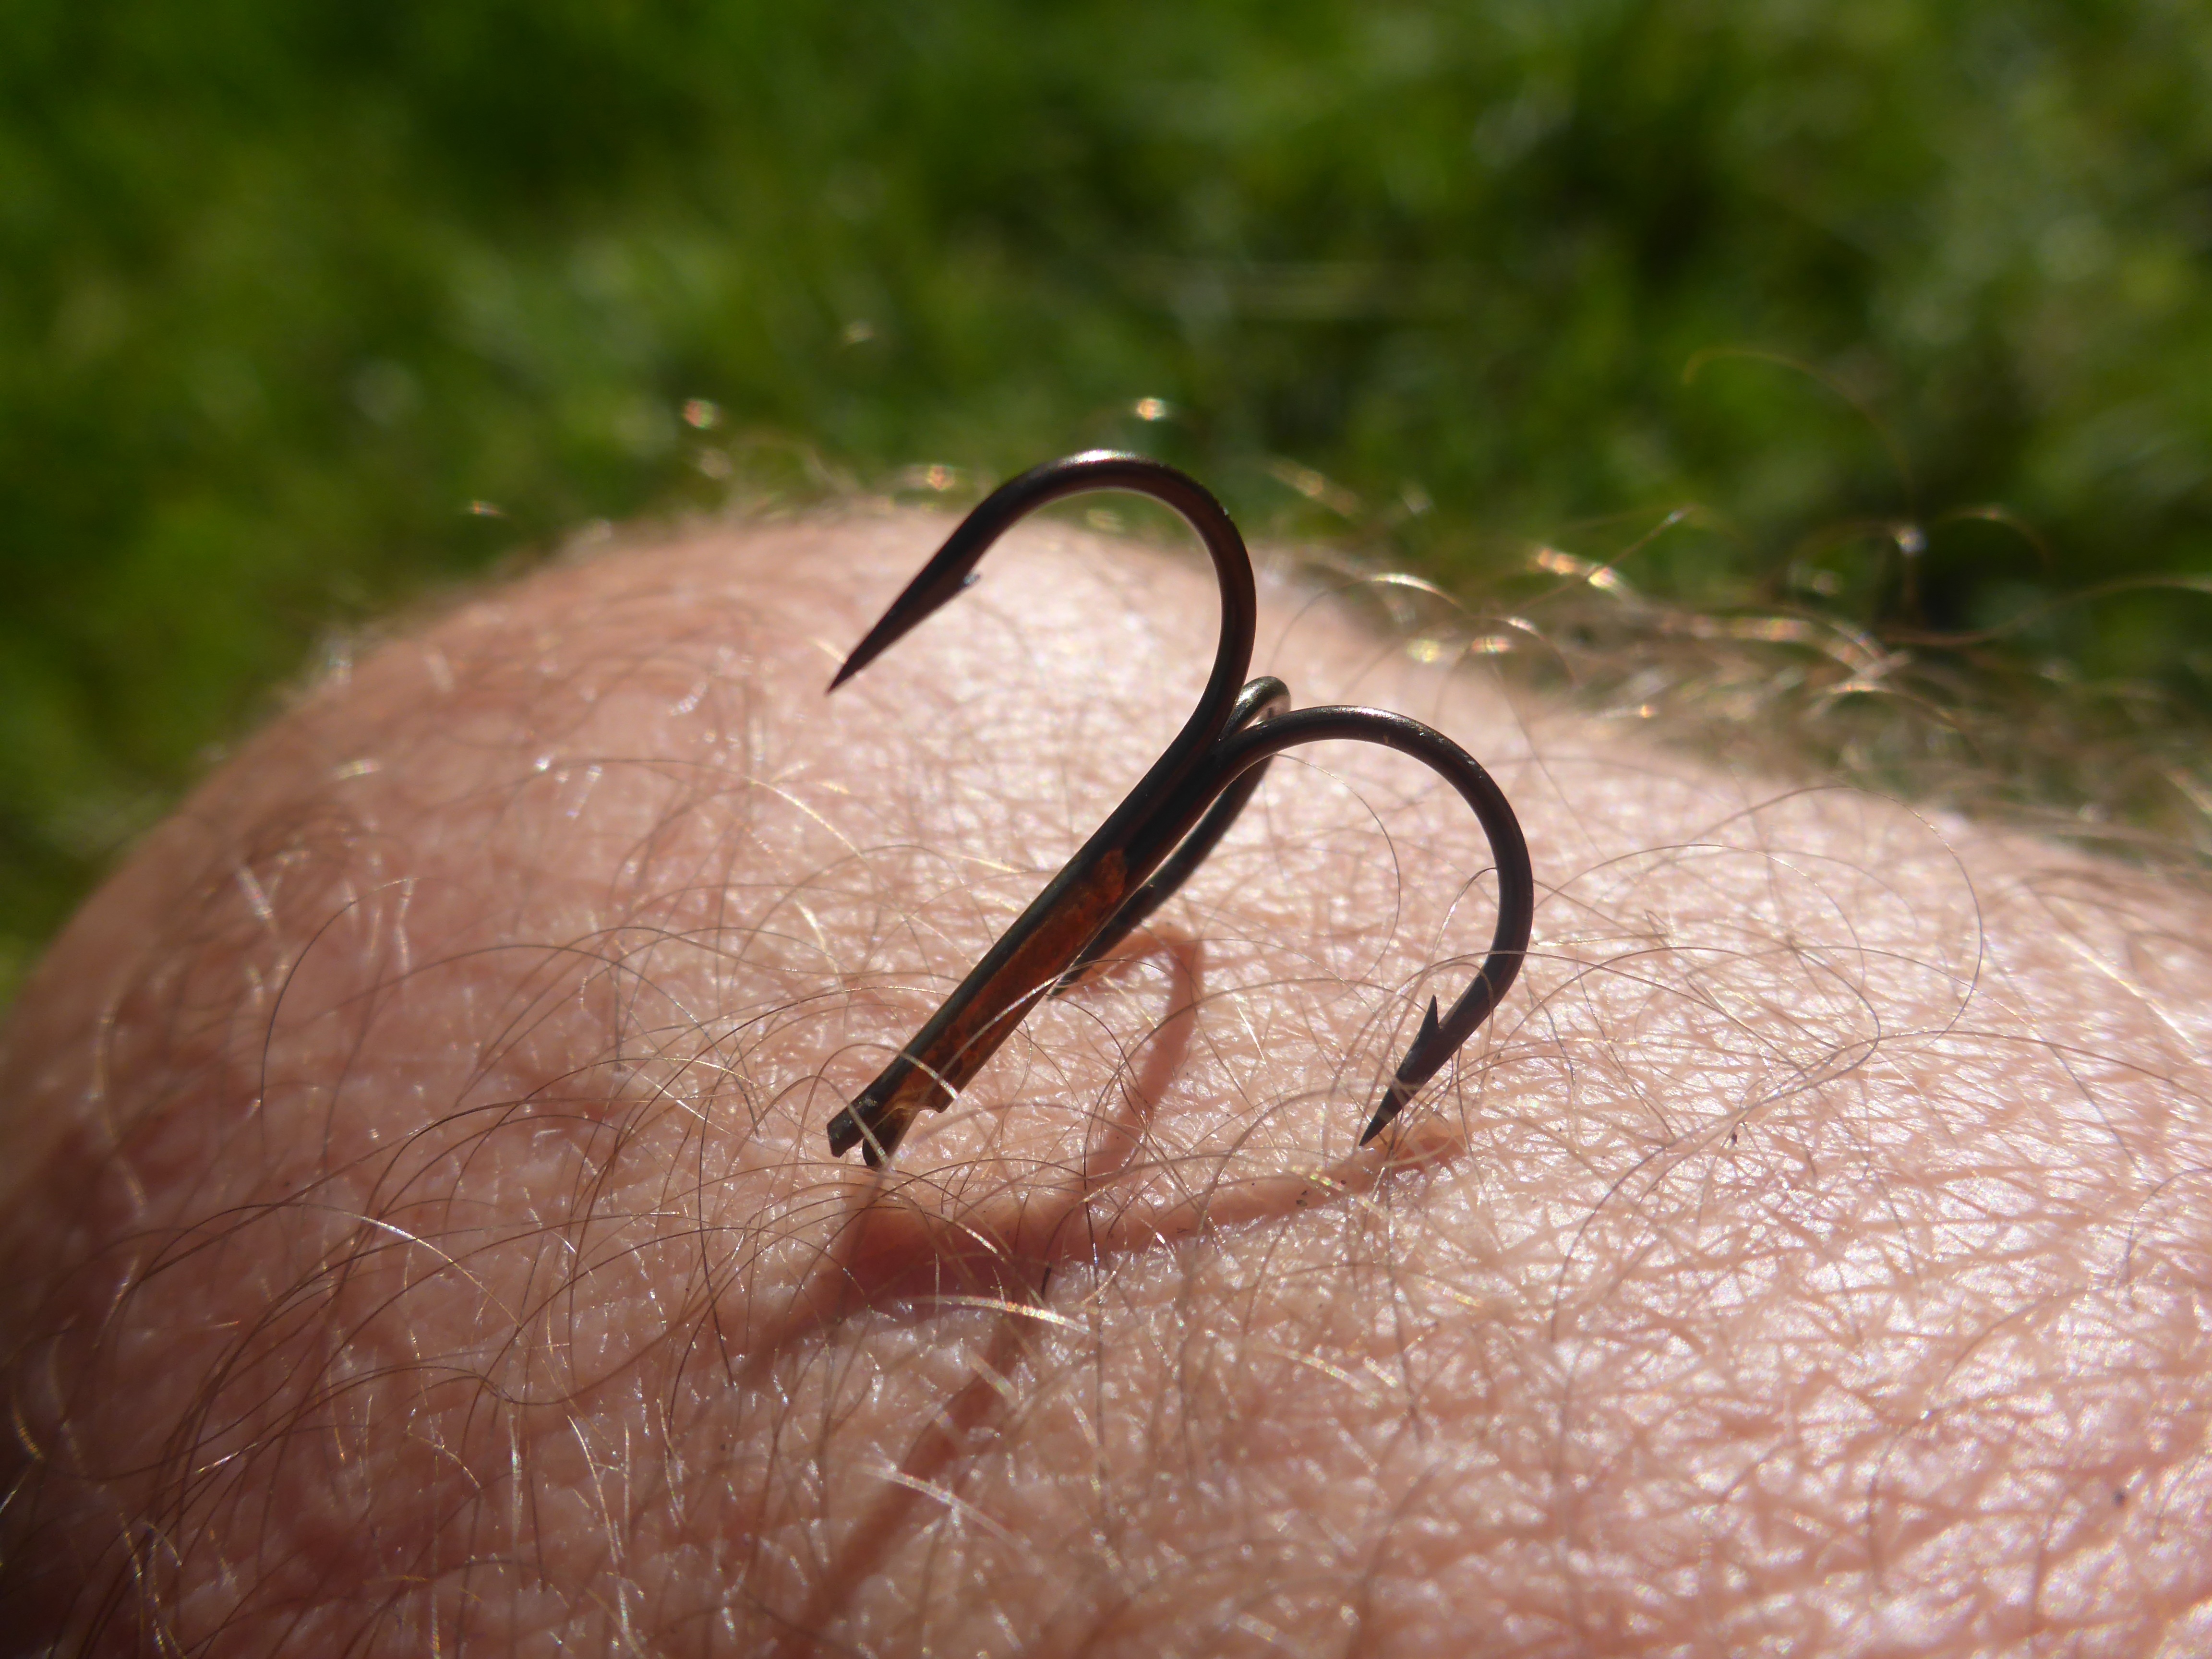
hand, hair, leaf, foot, insect, fauna, invertebrate, close up, adults, legs, glasses, skin, naked, risk, macro photography, fishhook